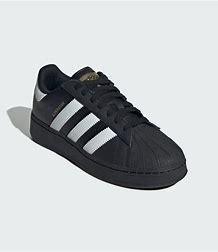
Brand: Adidas
Model: Superstar XLG